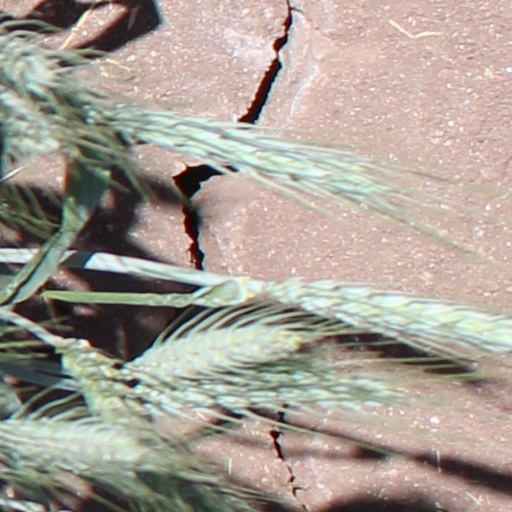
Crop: wheat